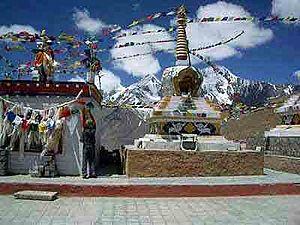
Le district de Lahaul et Spiti est un district de l'État d'Himachal Pradesh en Inde.